Madiswil railway station

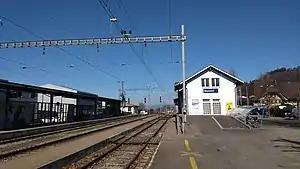
The station building in 2018

Madiswil railway station is a railway station in the municipality of Madiswil, in the Swiss canton of Bern. It is an intermediate stop on the standard gauge Langenthal–Huttwil line of BLS AG.